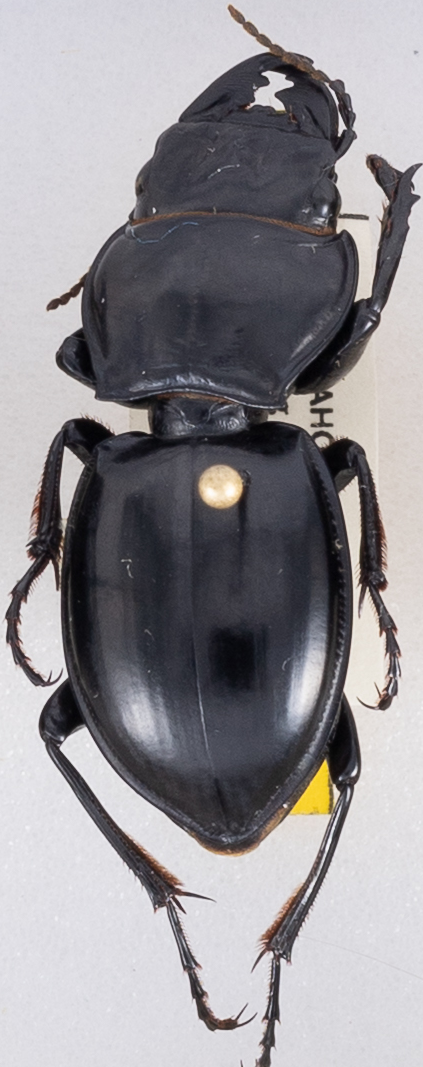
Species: Pasimachus californicus
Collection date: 2021-06-16
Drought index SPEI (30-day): -0.054
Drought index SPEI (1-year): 0.03
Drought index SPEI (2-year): -0.84